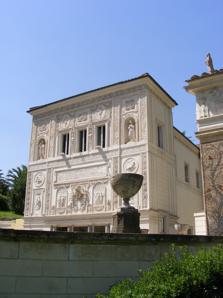
Building: Casina Pio IV
Country: Italy
Year built: 1562
Patrician villa in Vatican City; seat of the Pontificial Academy of Sciences 41°54′15″N 012°27′09″E / 41.90417°N 12.45250°E / 41.90417; 12.45250 The highly charged Mannerist front of the Casina Pio IV The courtyard Casina Pio IV class=notpageimage| Location on a map of Vatican City The Casina Pio IV (or Villa Pia ) is a patrician villa in Vatican City which is now home to the Pontifical Academy of Sciences , the Pontifical Academy of Social Sciences and the Pontifical Academy of St. Thomas Aquinas . The predecessor of the present complex structure was begun in the spring of 1558 by Pope Paul IV in the Vatican Gardens , west of the Cortile del Belvedere . Paul IV commissioned the initial project of the ' Casina del Boschetto', as it was originally called, from an unknown architect; the first mention of the single-storey building can be found on 30 April 1558, and a notice of the following 6 May, says that the Pope spent "two thirds of his time at the Belvedere , where he has begun to build a fountain in the woods". Upon Paul IV's death on 18 August 1559, Pope Pius IV took on the project, which had not yet been completed, and, turning to Pirro Ligorio ,  improved it. The complex, as it was completed in 1562, comprised an elliptical cortile , two free-standing portals, and the loggia with its fountain. Rich sculptural stuccos , once supplemented by some fifty ancient Roman sculptures , enliven the exterior ( illustration ). A team of at least six major painters, including Federico Barocci , Federico Zuccari , and Santi di Tito and their assistants, frescoed the interiors. The Casina's rich and at times obscure iconographic programme, of the efficacy of baptism, the primacy of the papacy and the welcomed punitive powers of the Church, seems to have been inspired by Cardinal Charles Borromeo , nephew of Pius IV, who probably had it in mind as the headquarters for the Academy he was about to found, on 20 April 1562, called Accademia Noctes Vaticanae . Graham Smith suggests that the interrelated iconography of the interior frescoes was inspired by Cardinal Marcantonio da Mula . Pope Pius XI , the founder of the current Pontifical Academy of Sciences , made the Casina the Academy's current headquarters in 1936. See also Index of Vatican City-related articles Citations